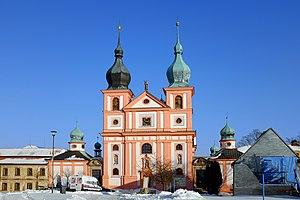
Chlum Svaté Maří est une commune du district de Sokolov, dans la région de Karlovy Vary, en République tchèque. Sa population s'élevait à 287 habitants en 2018.